Atto di dolore

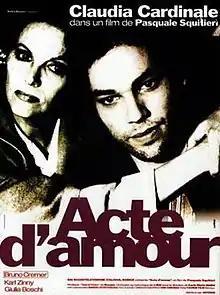

Atto di dolore is an Italian film released in 1990. It stars Claudia Cardinale.